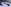
Number: 7